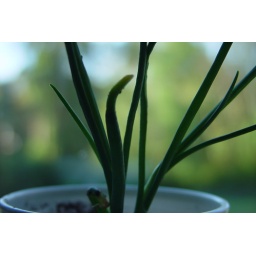
in door green onion